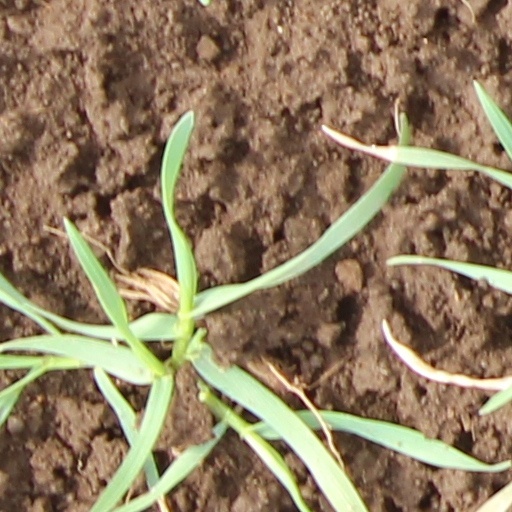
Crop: wheat